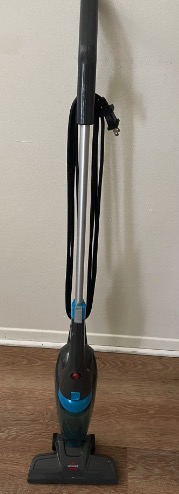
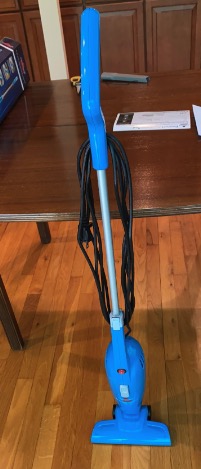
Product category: items_vacuum
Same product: no